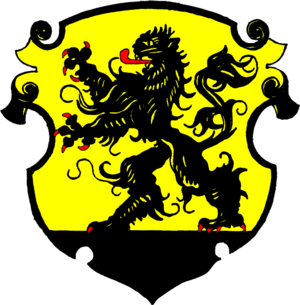
Pausa-Mühltroff est une ville de Saxe, située dans l'arrondissement du Vogtland, créée avec effet au 1ᵉʳ janvier 2013 par la fusion de l'ancienne ville de Mühltroff avec la ville de Pausa. La première mention documentaire en tant que ville était dans l'année 1393.